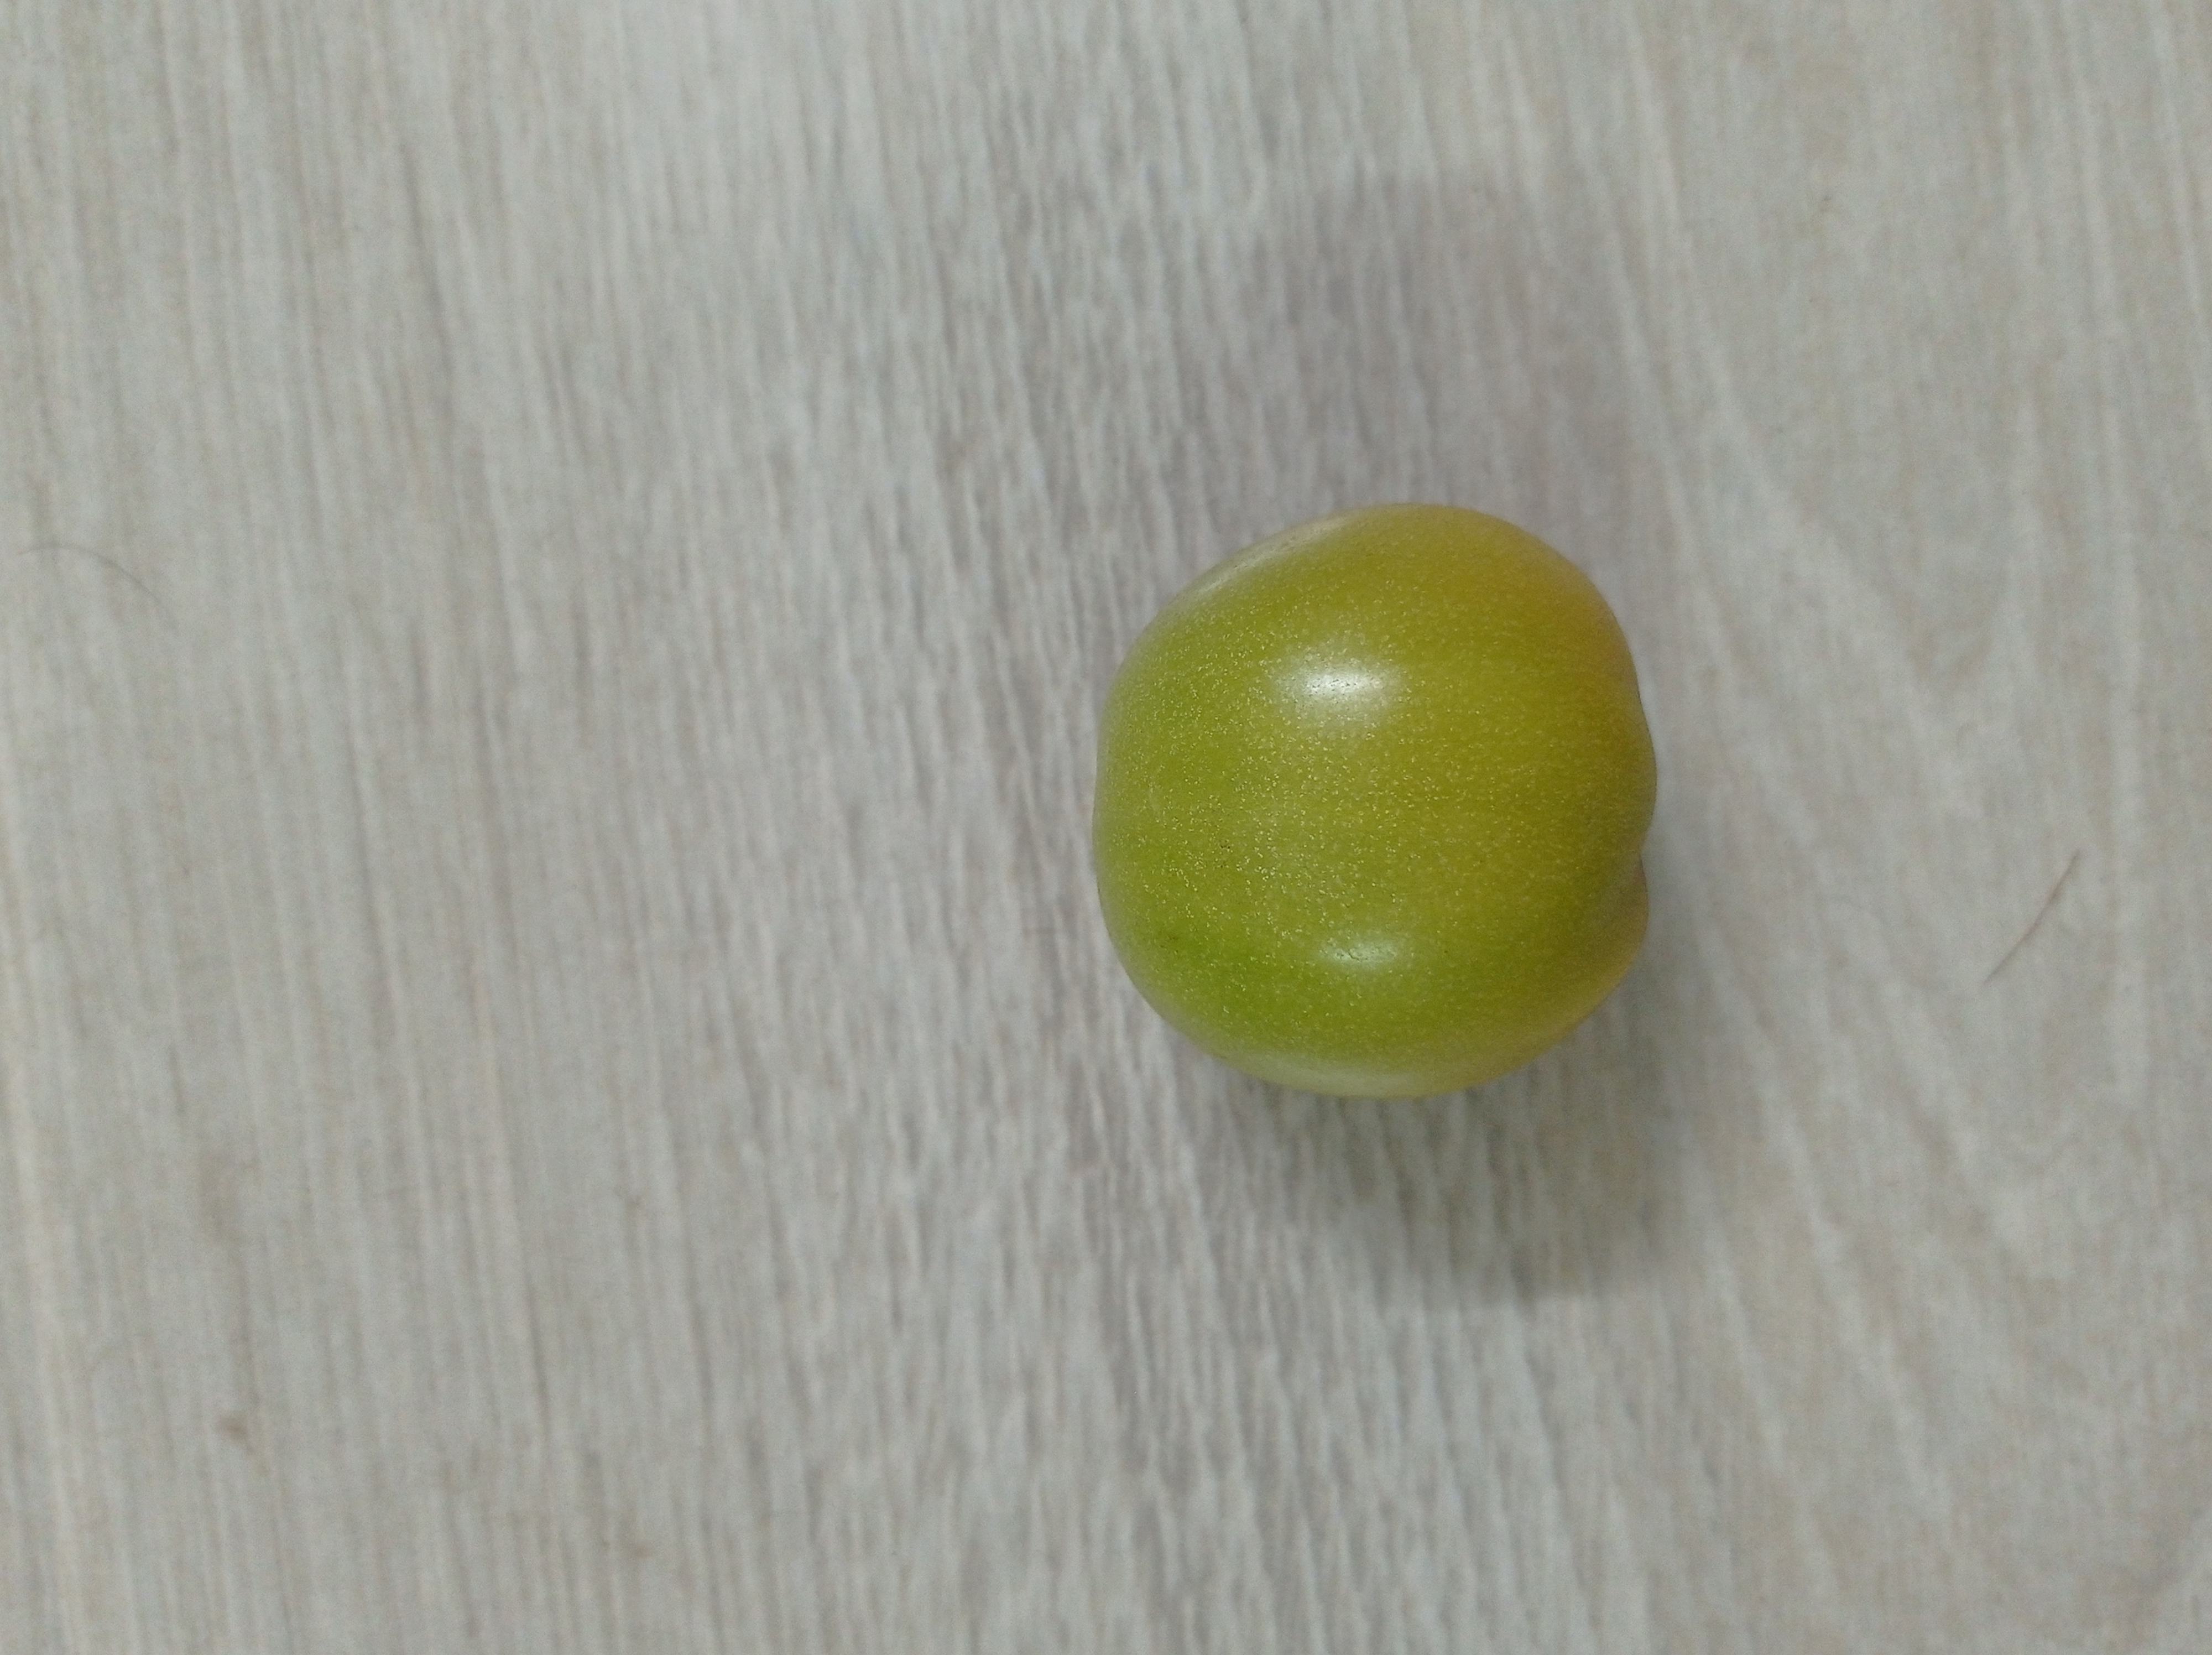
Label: Fresh